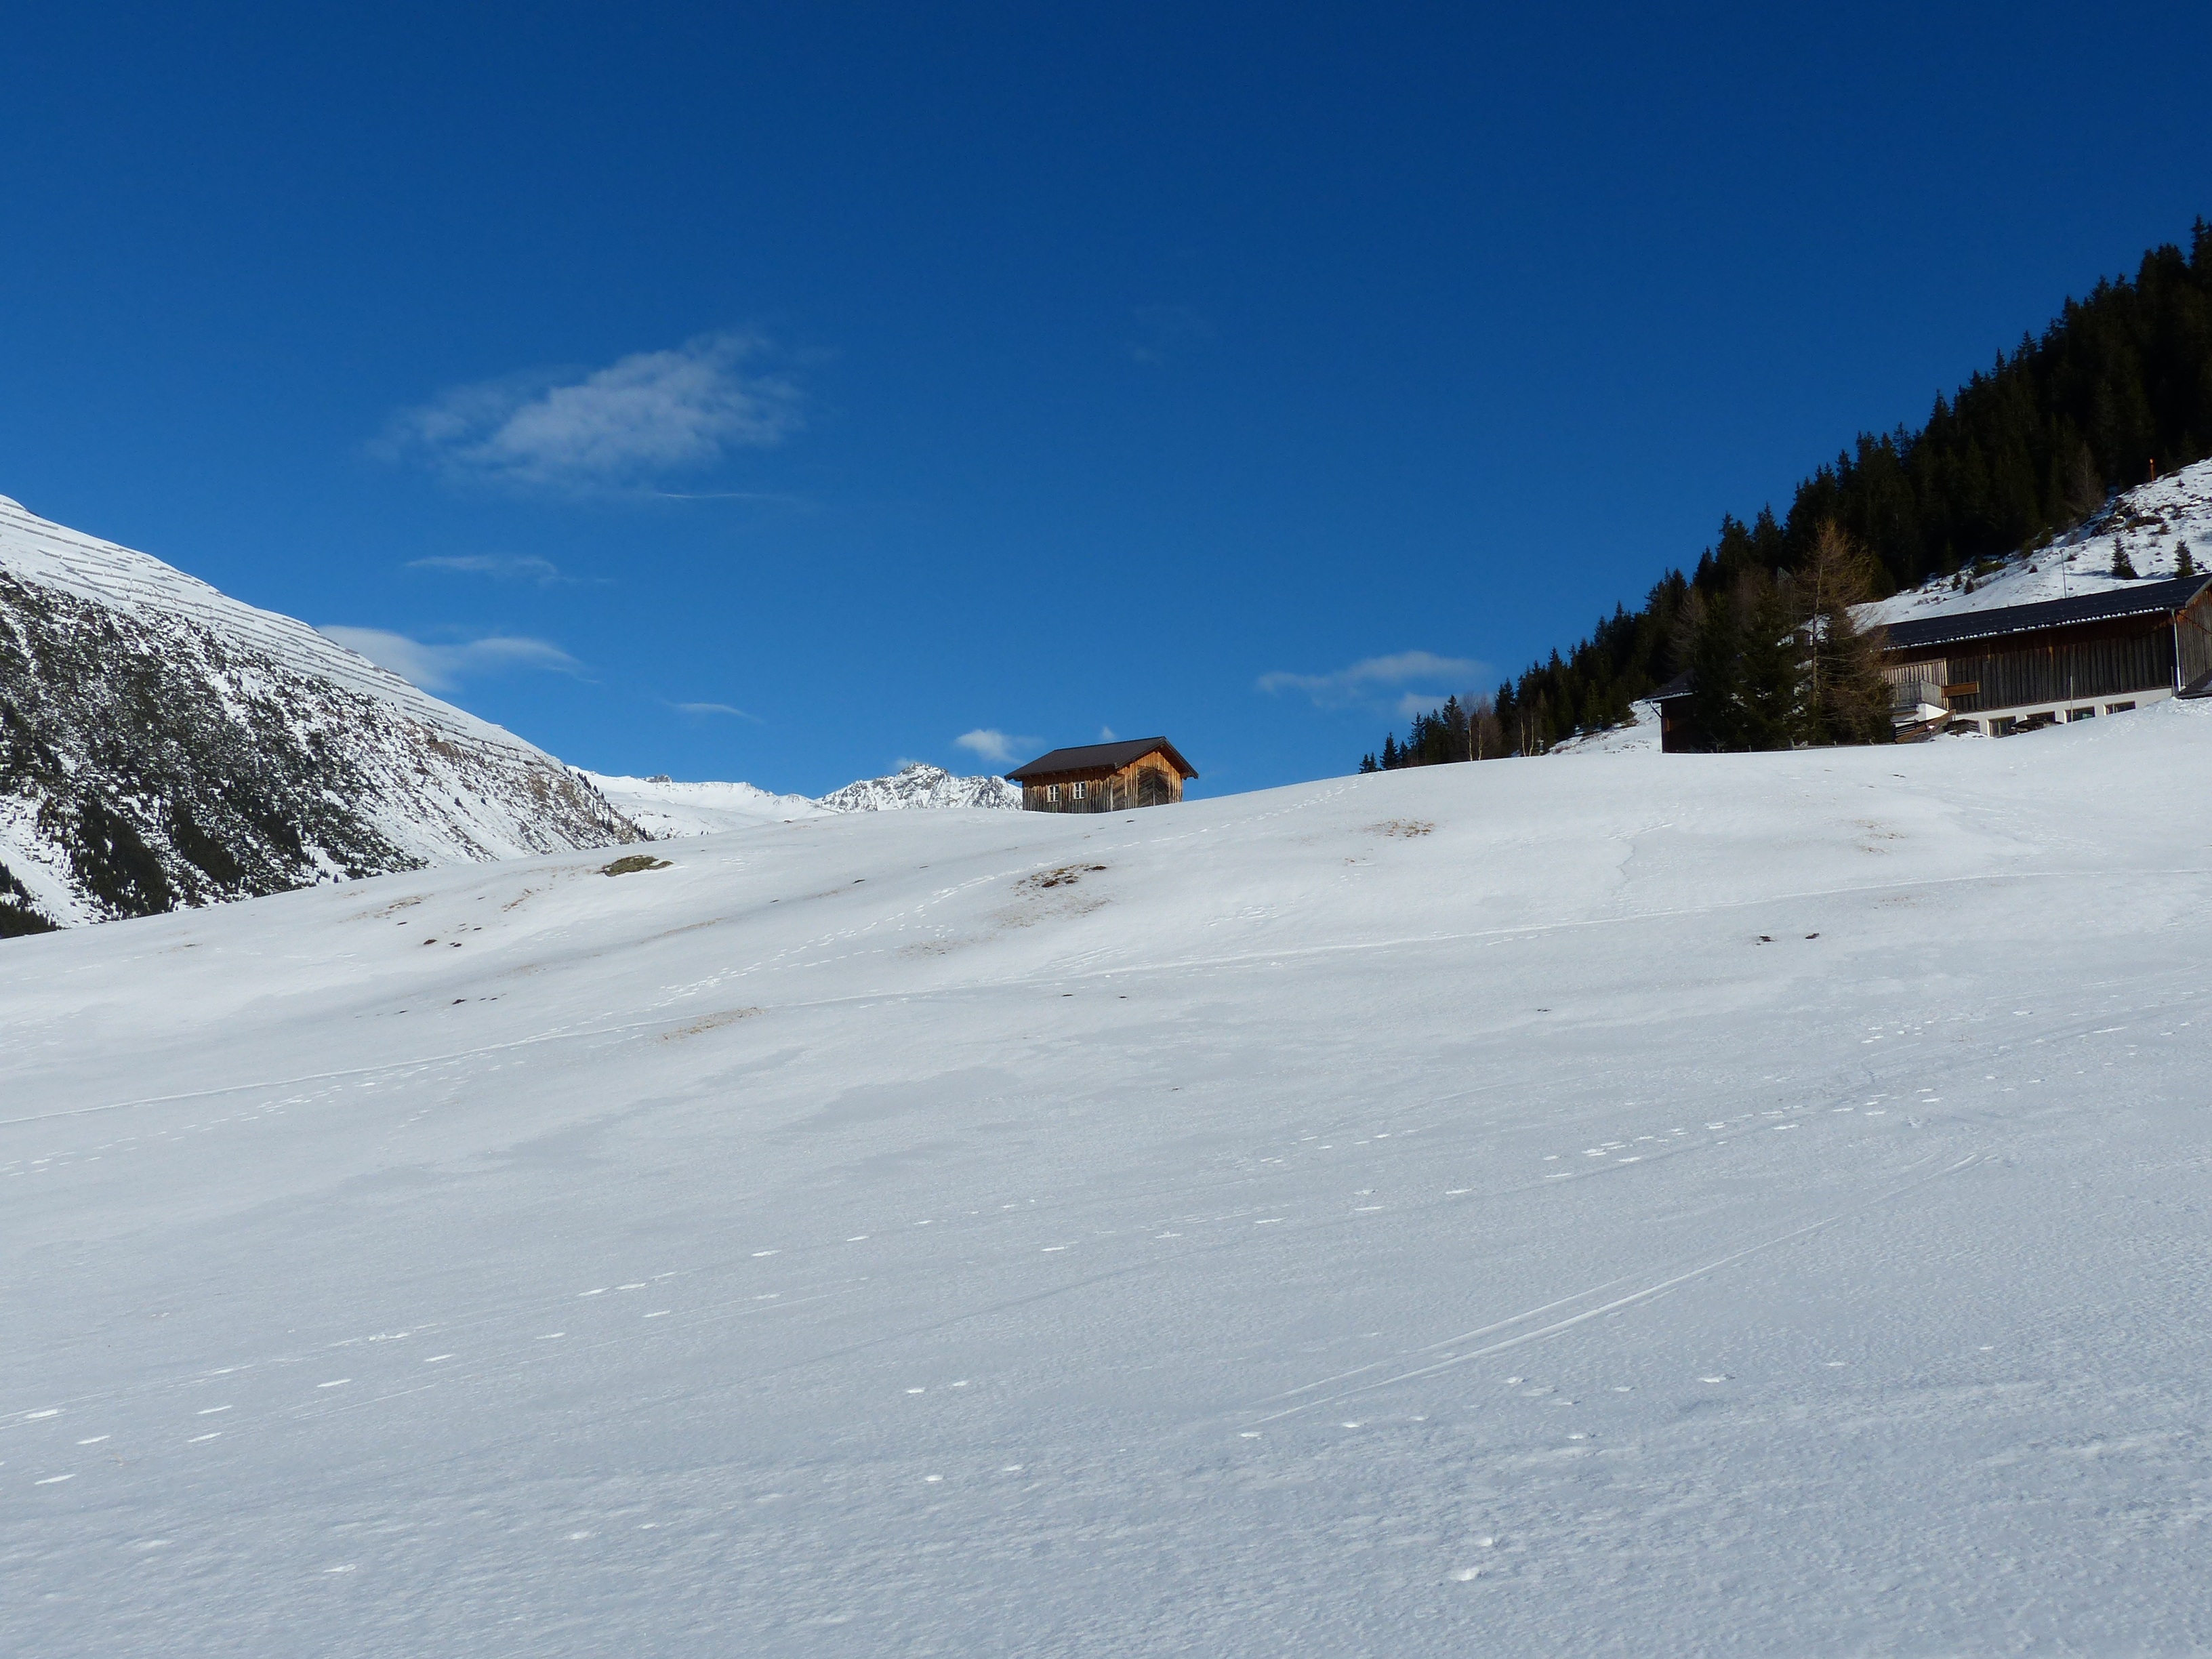
mountain, snow, winter, mountain range, weather, skiing, season, ridge, winter sport, sports, resort, alps, ski, piste, snowfield, ski touring, nordic skiing, ski mountaineering, ski equipment, mountainous landforms, geological phenomenon